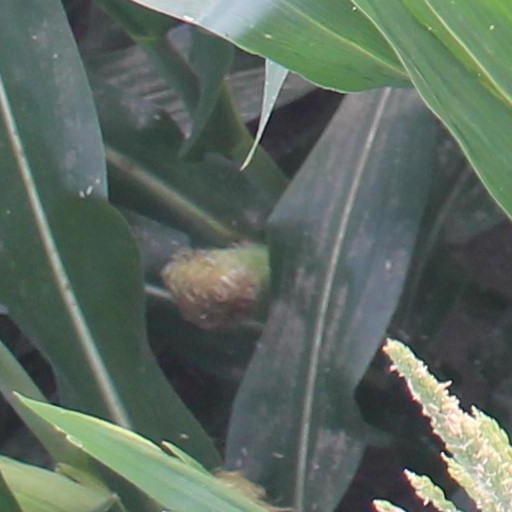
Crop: maize; corn